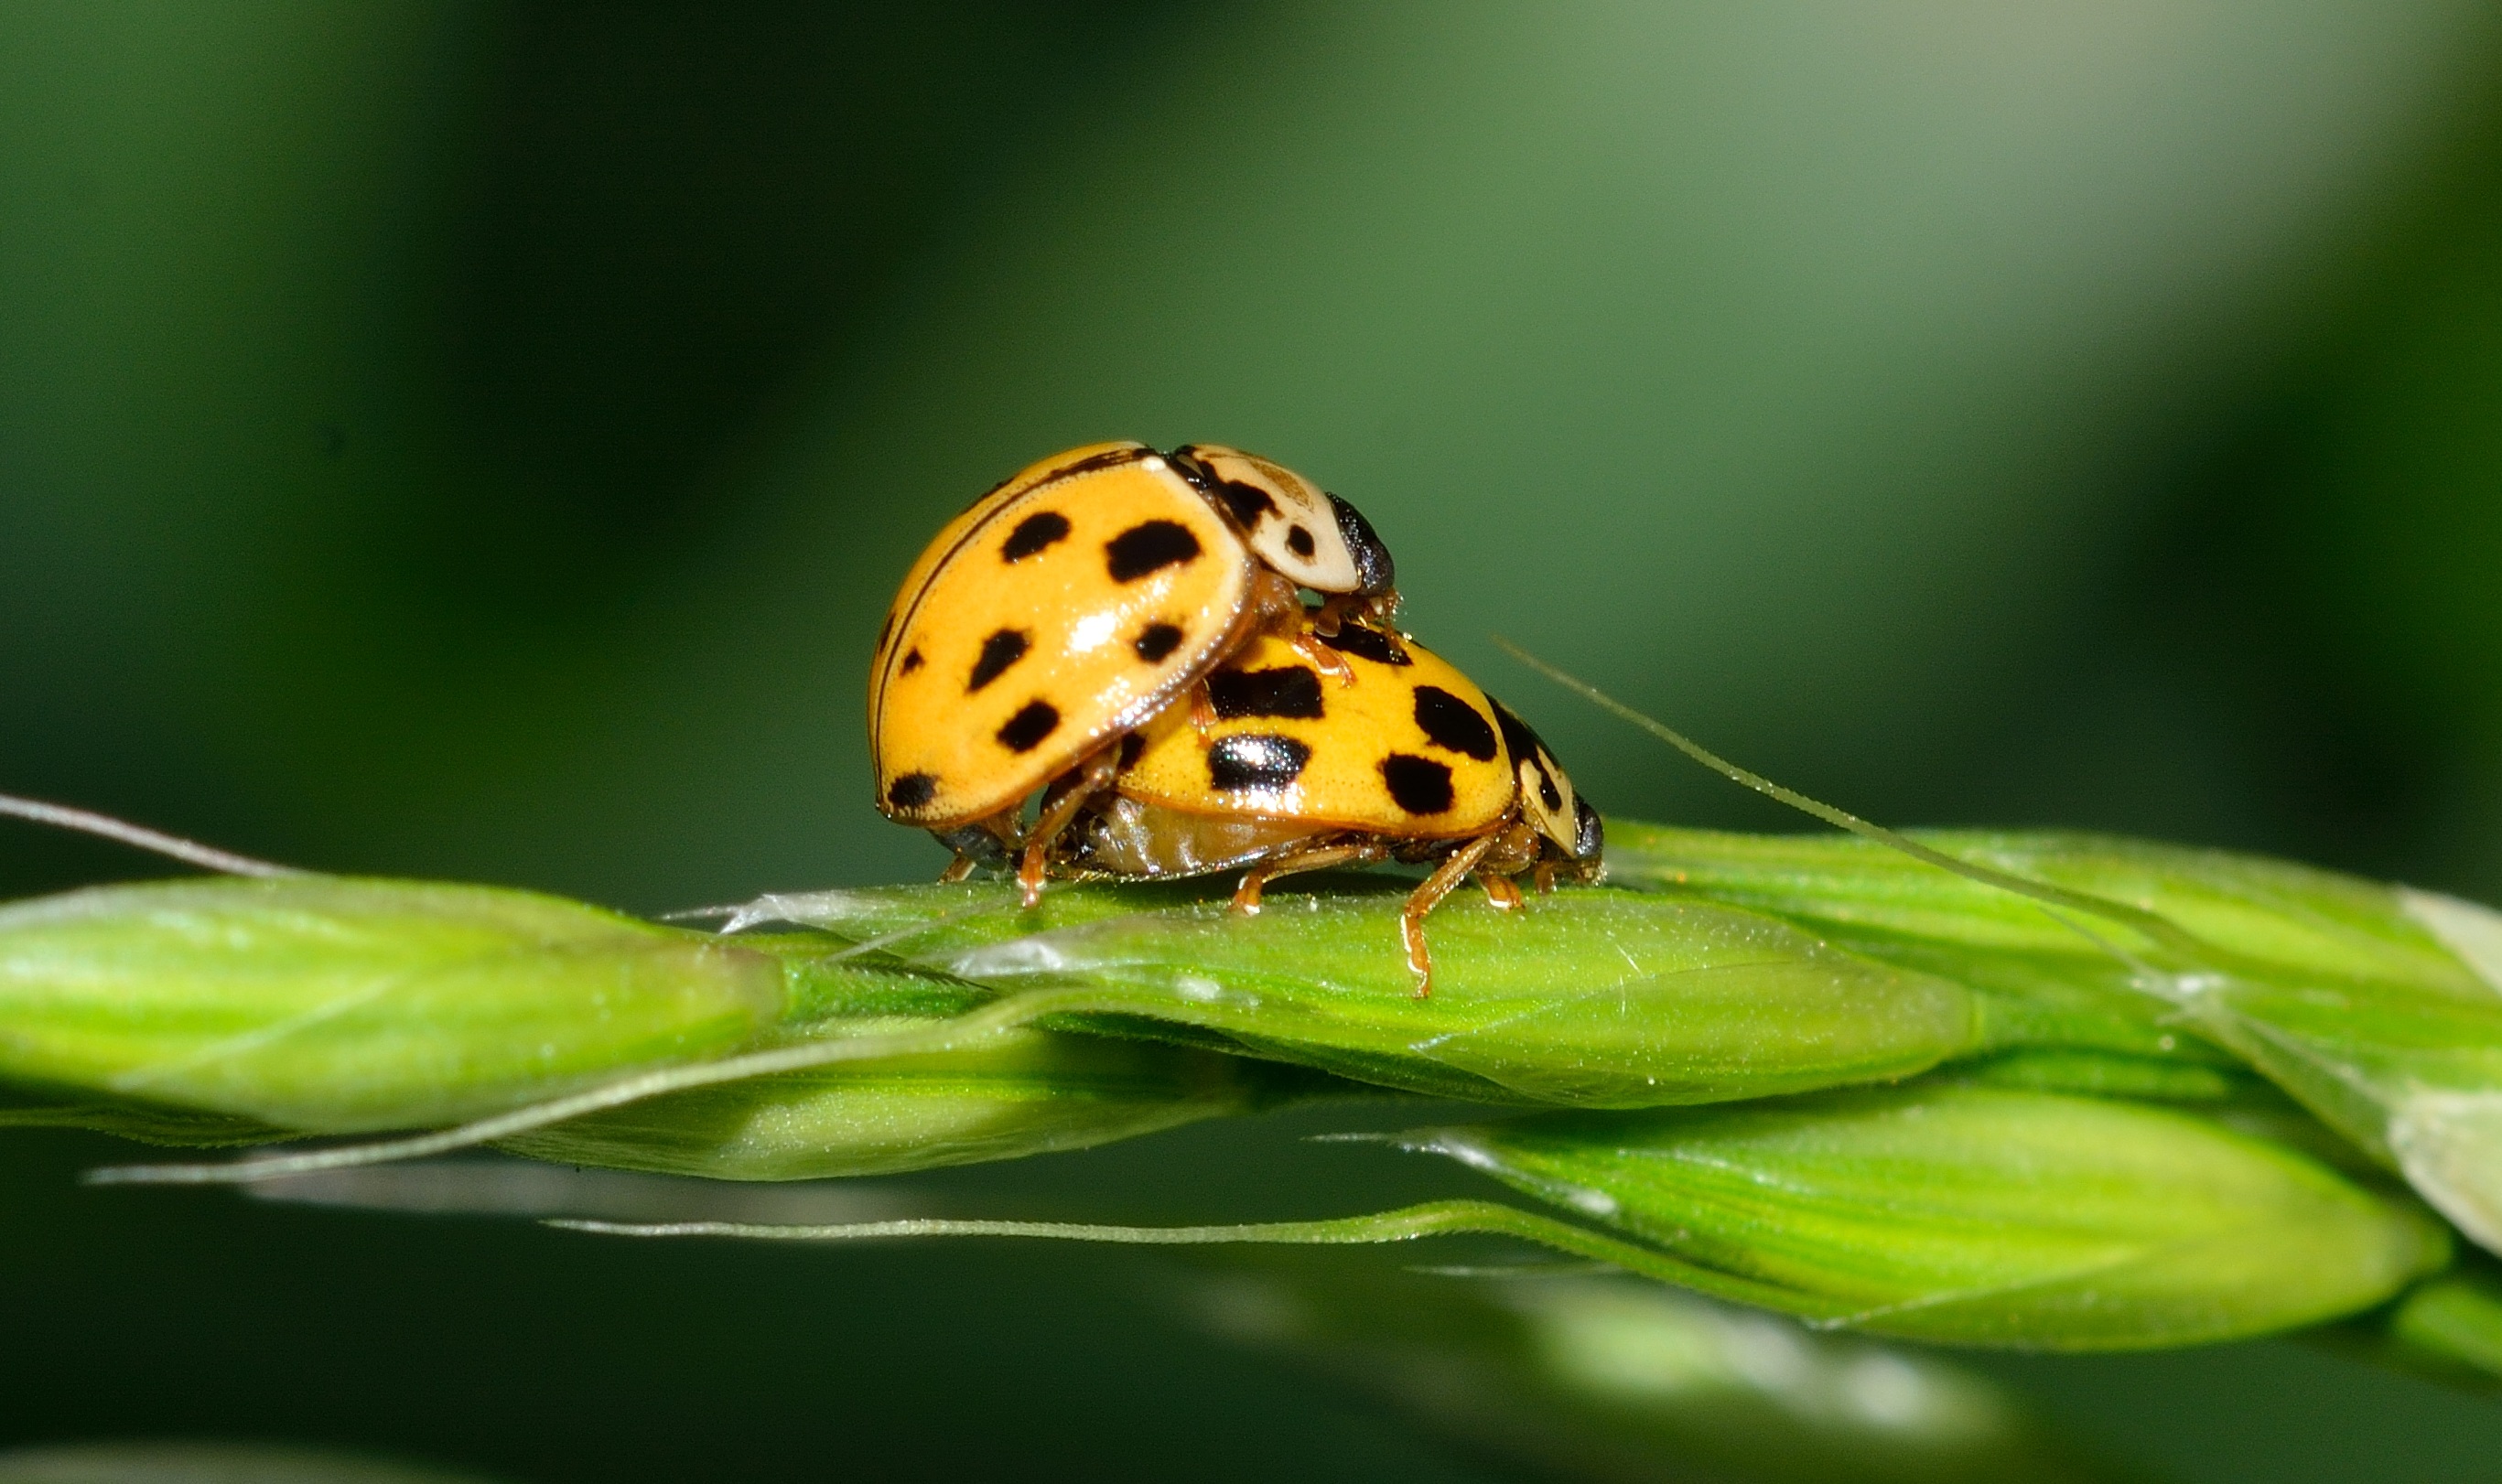
nature, photography, love, green, insect, ladybug, fauna, ladybird, invertebrate, close up, coupling, reproduction, beetle, macro photography, arthropod, beetles, leaf beetle